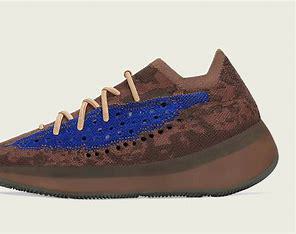
Brand: Adidas
Model: Yeezy Boost 380